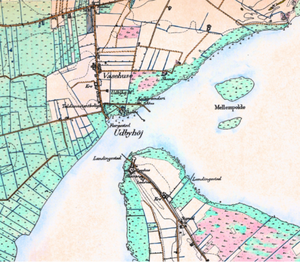
Udbyhøj / Galleri
Udbyhøj er en landsby på det nordlige Djursland, beliggende på sydsiden af Randers Fjords udmunding i Kattegat. Én af to færger over Randers Fjord sejler fra Udbyhøj til Udbyhøj Vasehuse på nordsiden af fjorden. Der er tale om en kabelfærge. Den anden færge, Ragna, længere inde i fjorden, med plads til 4-6 biler, sejler mellem Voer og Mellerup. Lodseriet på Randers Fjord har hjemsted her.